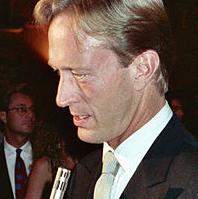
Age: 43